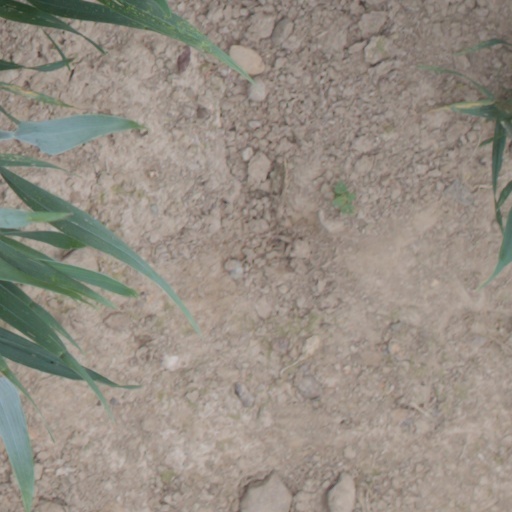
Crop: wheat